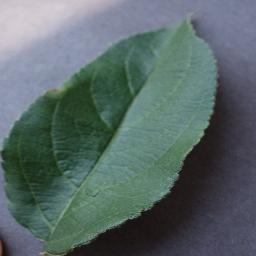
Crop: apple
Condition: healthy